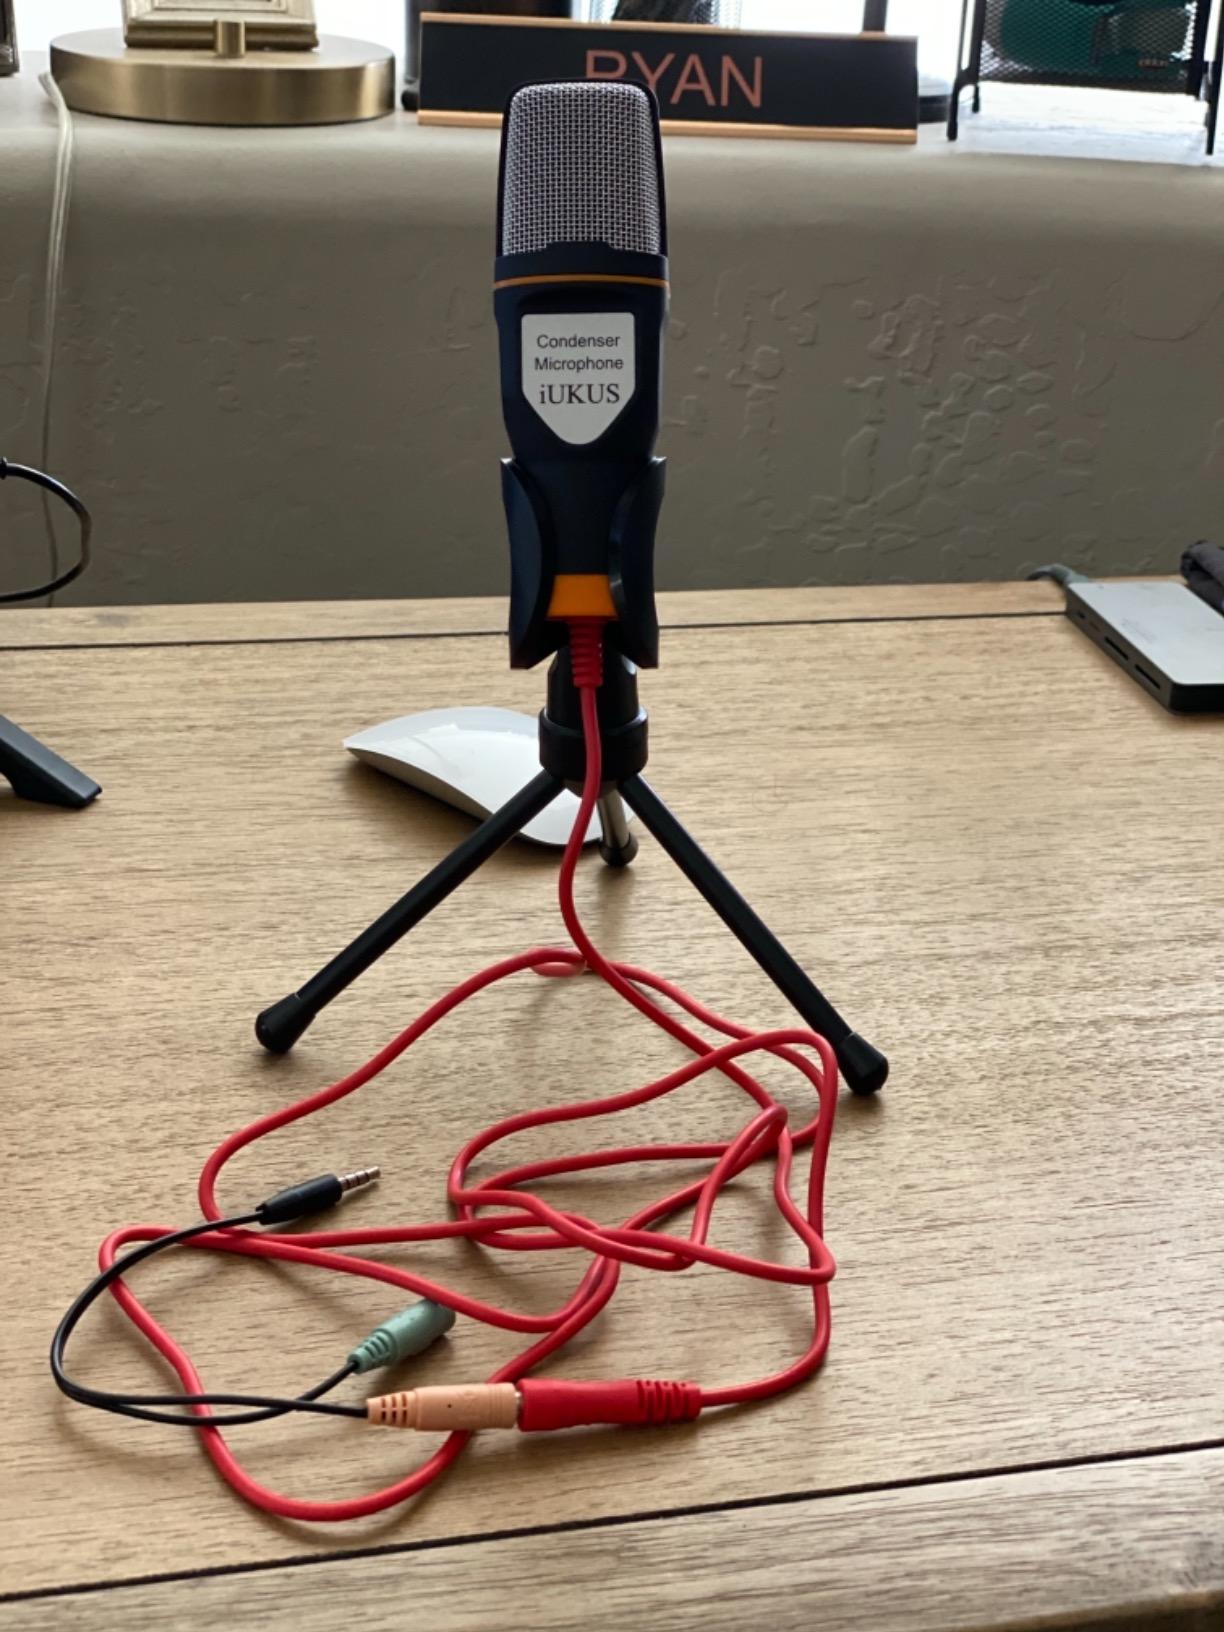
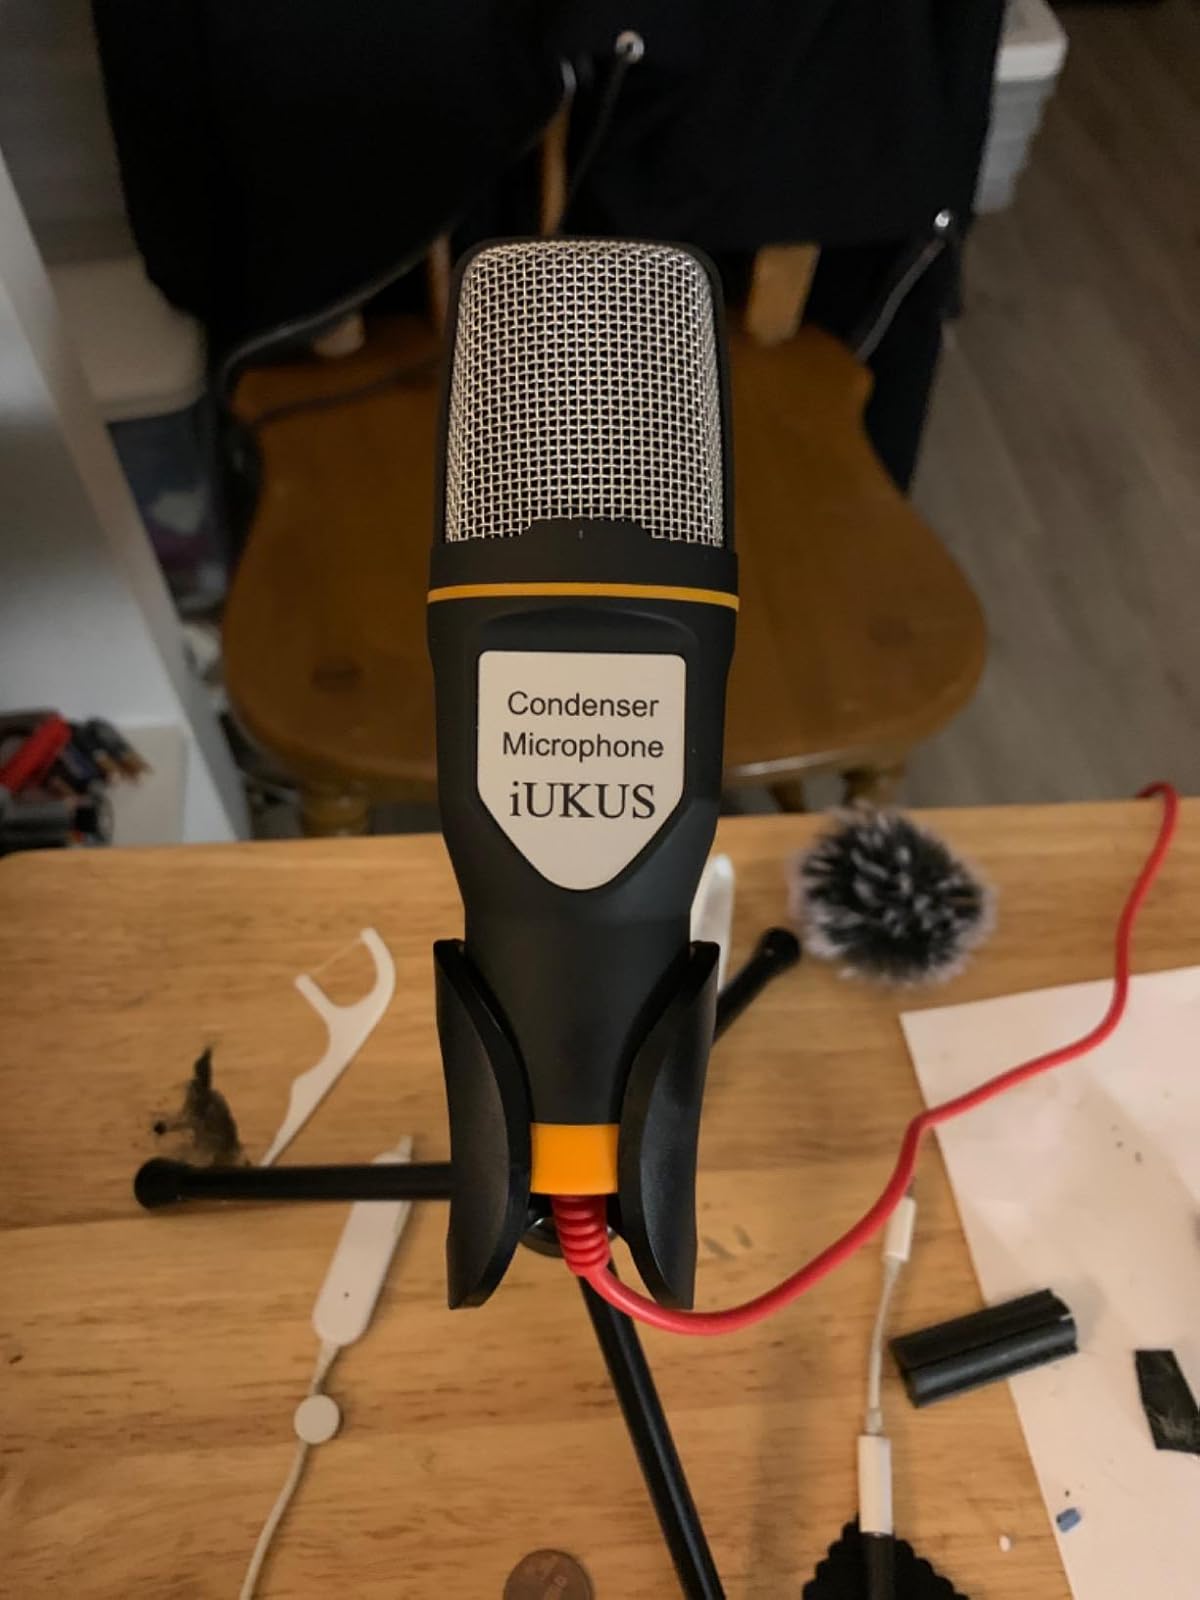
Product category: microphone
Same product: yes